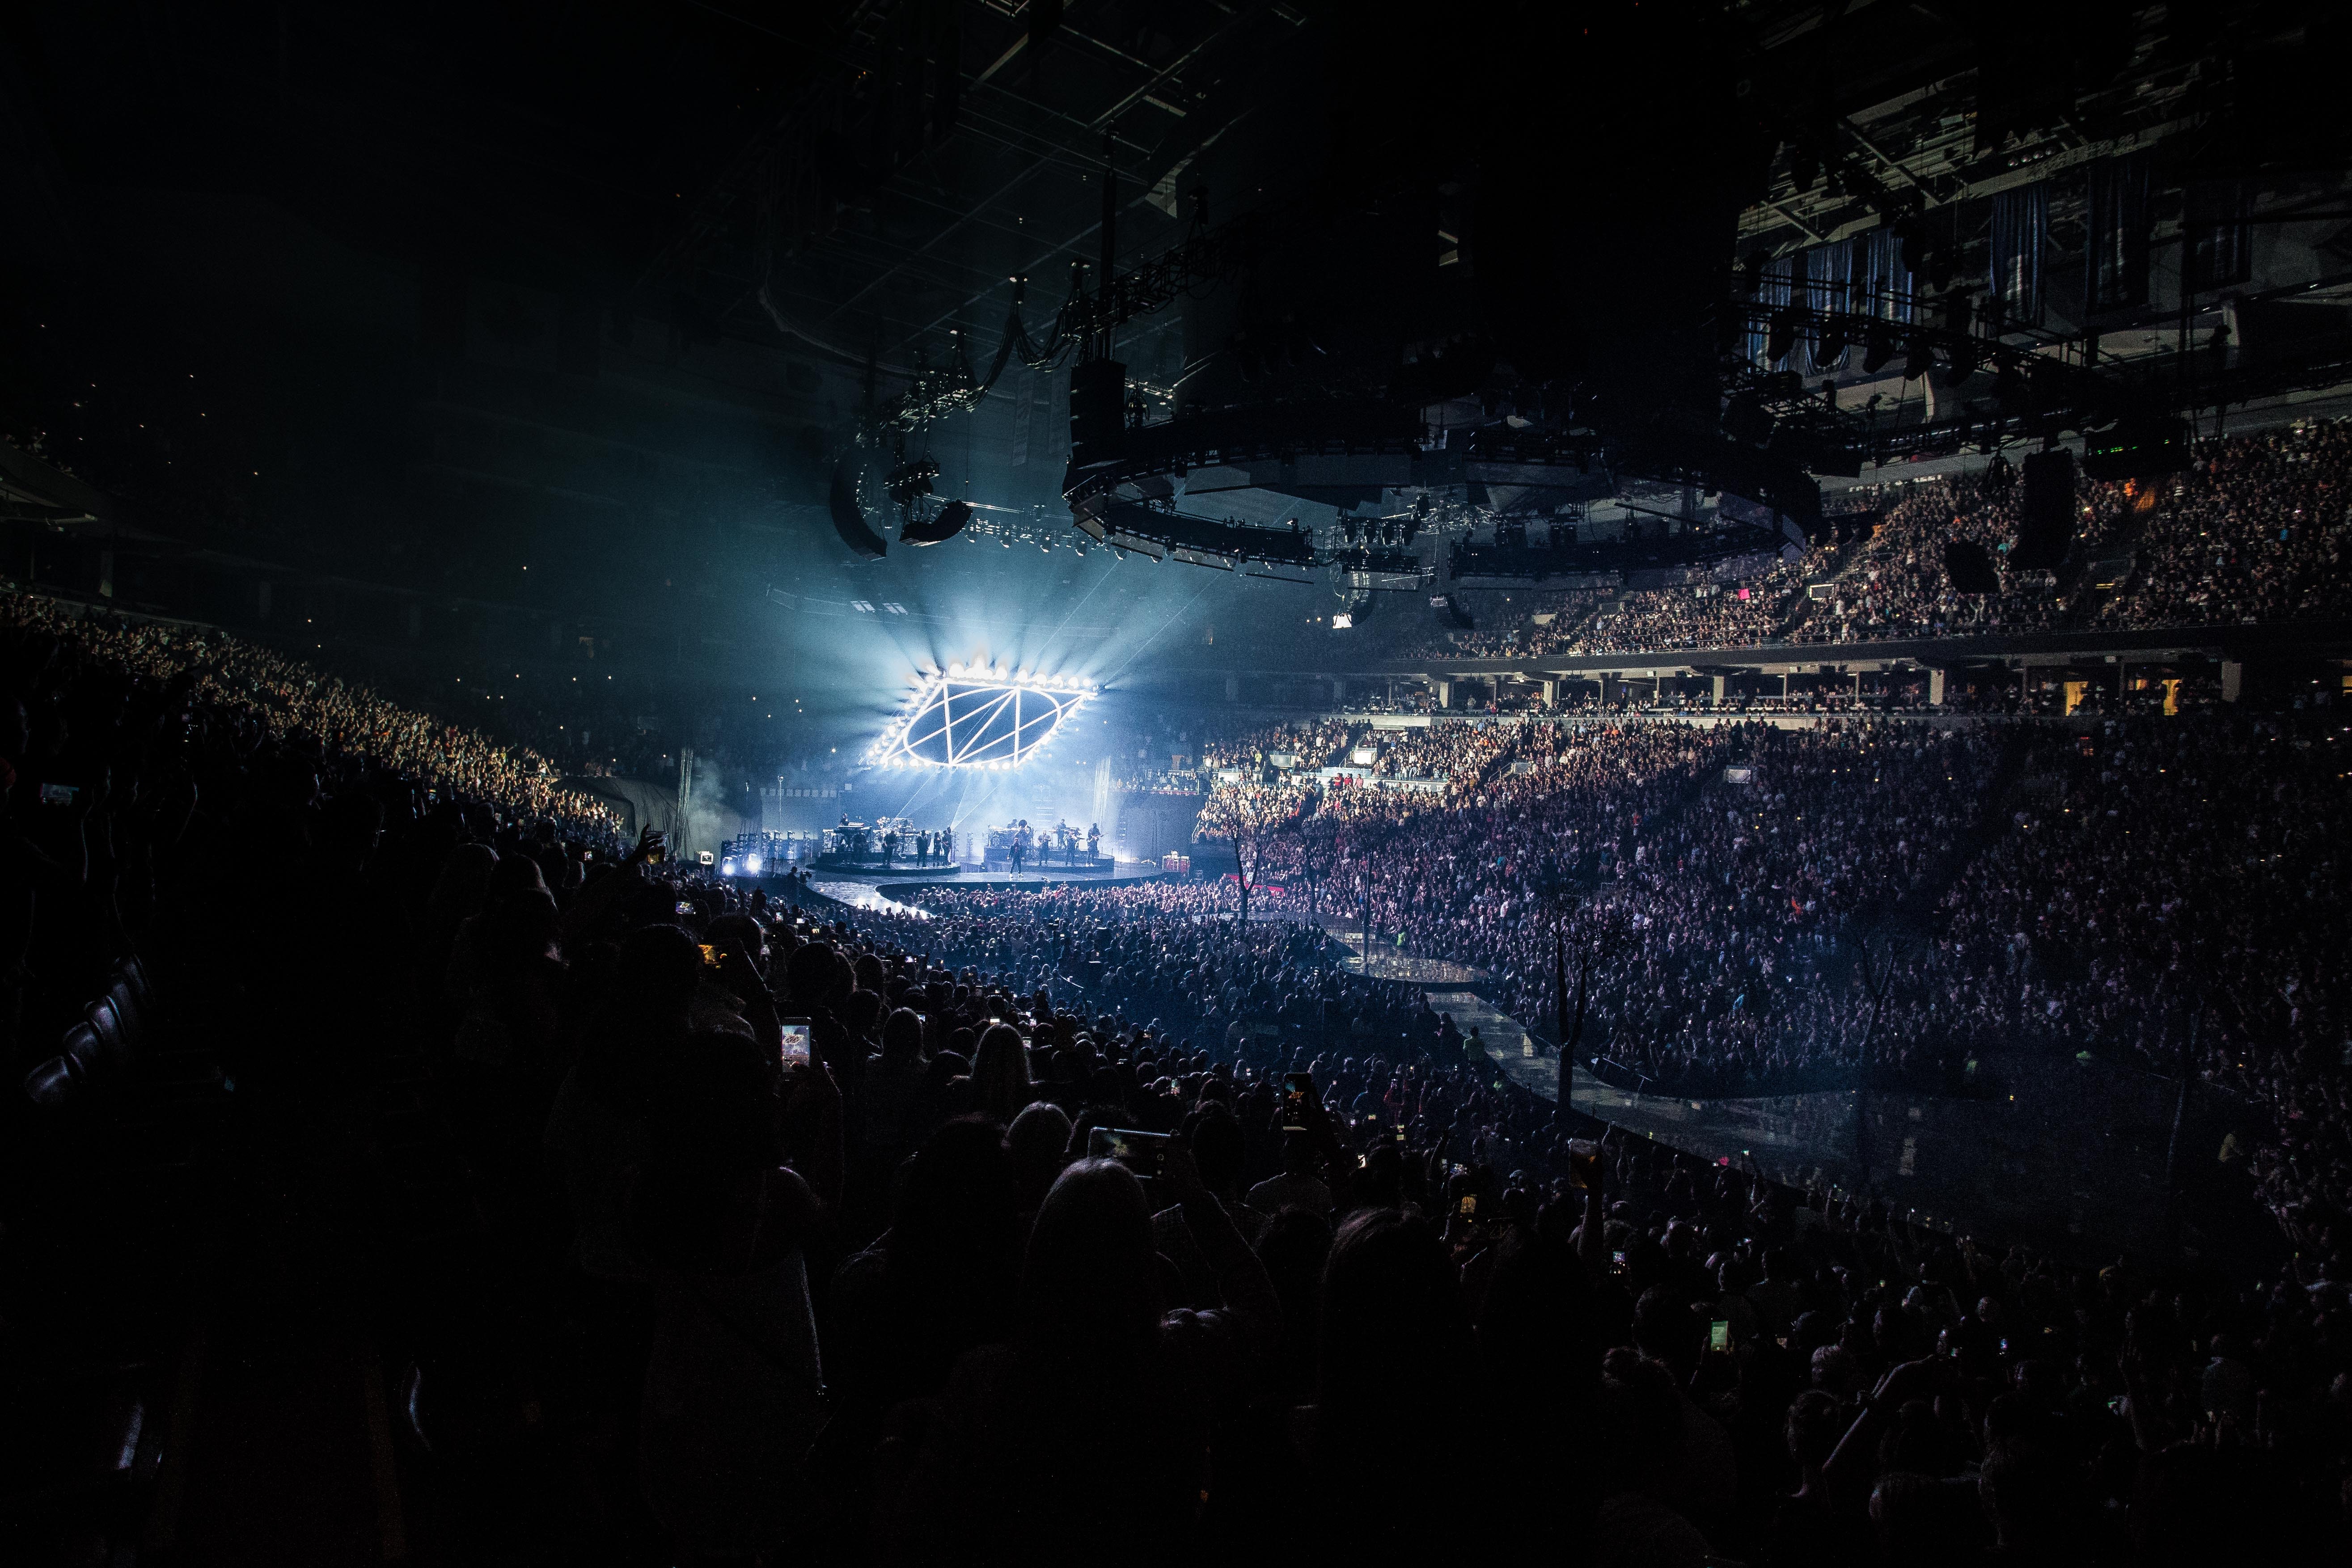
entertainment, concert, atmosphere, crowd, darkness, structure, light, sky, stage, lighting, event, night, performance, public event, computer wallpaper, rock concert, midnight